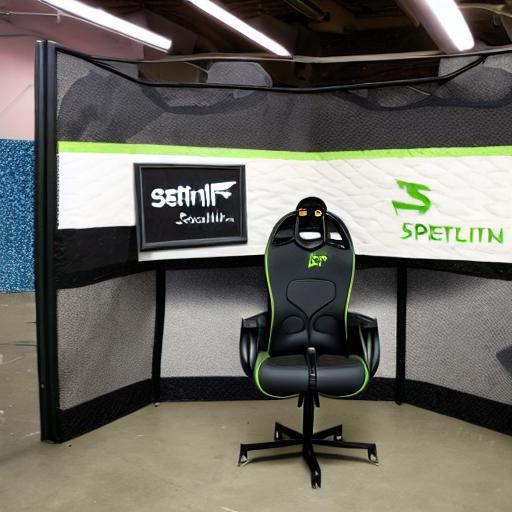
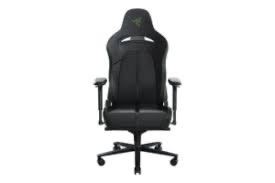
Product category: items_chair
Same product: no